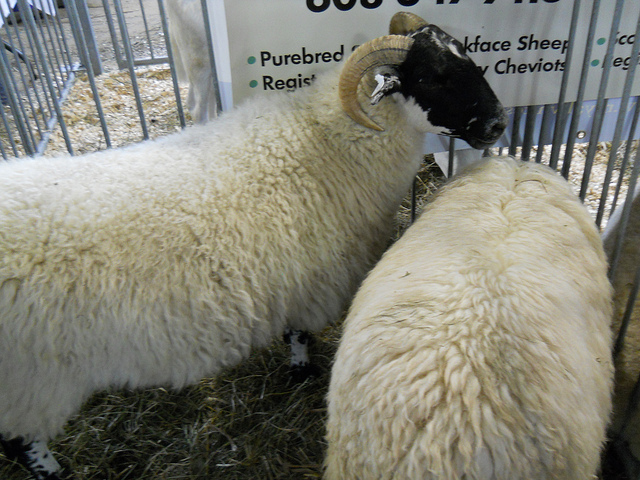
user: Given an image and a question. Answer the question in a short answer. Question: What is a large group of these animals called? Short Answer:
assistant: herd